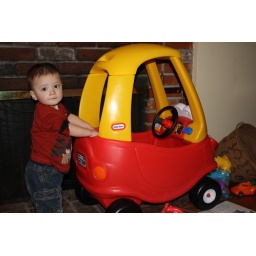
Pushing his new car around the house destroying everything in sight.